List of Volkswagen Group diesel engines

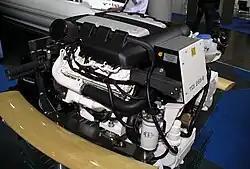
Volkswagen Marine 3.0-litre V6 TDI 265-6 marine engine. This is a marine-modified version of the 3.0 V6 24v TDI CR automobile engine.

This common rail V6 turbodiesel was developed by Audi, and first installed in the Audi D3 A8 in 2004. Subsequently, made available for all longitudinal engined Audis, along with the same engine orientation in Volkswagen Passenger Cars 'premium' models and Volkswagen Marine applications. Also related to VW's diesel emissions scandal.